Multiple patterning

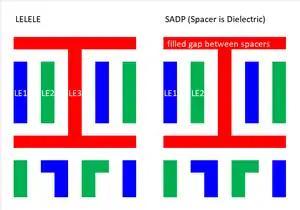
Color-optimized multi-patterning. Ideally, the three differently colored sets of features are spread as evenly as possible, and follow a consistent pitch.

Memory patterns are already patterned by quadruple patterning for NAND and crossed quadruple/double patterning for DRAM. These patterning techniques are self-aligned and do not require custom cutting or trim masks. For 2x-nm DRAM and flash, double patterning techniques should be sufficient.